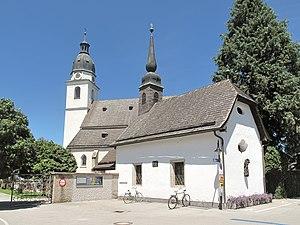
Kuchl est une commune autrichienne du district de Hallein dans l'État de Salzbourg.